Willoughby Verner

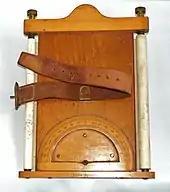
An Elliot Bros London First World War British Army military sketching board says "Major Verners Patent". It is 24 cm high and 17.5 cm wide.

He took out patents to improve a cavalry sketch board which was designed to be used strapped to the wrist. In 1895 Verner had a novel version of a prismatic compass named after him with a luminous dial. The compass was manufactured by two different companies and version nine of the design was still being made in 1942.